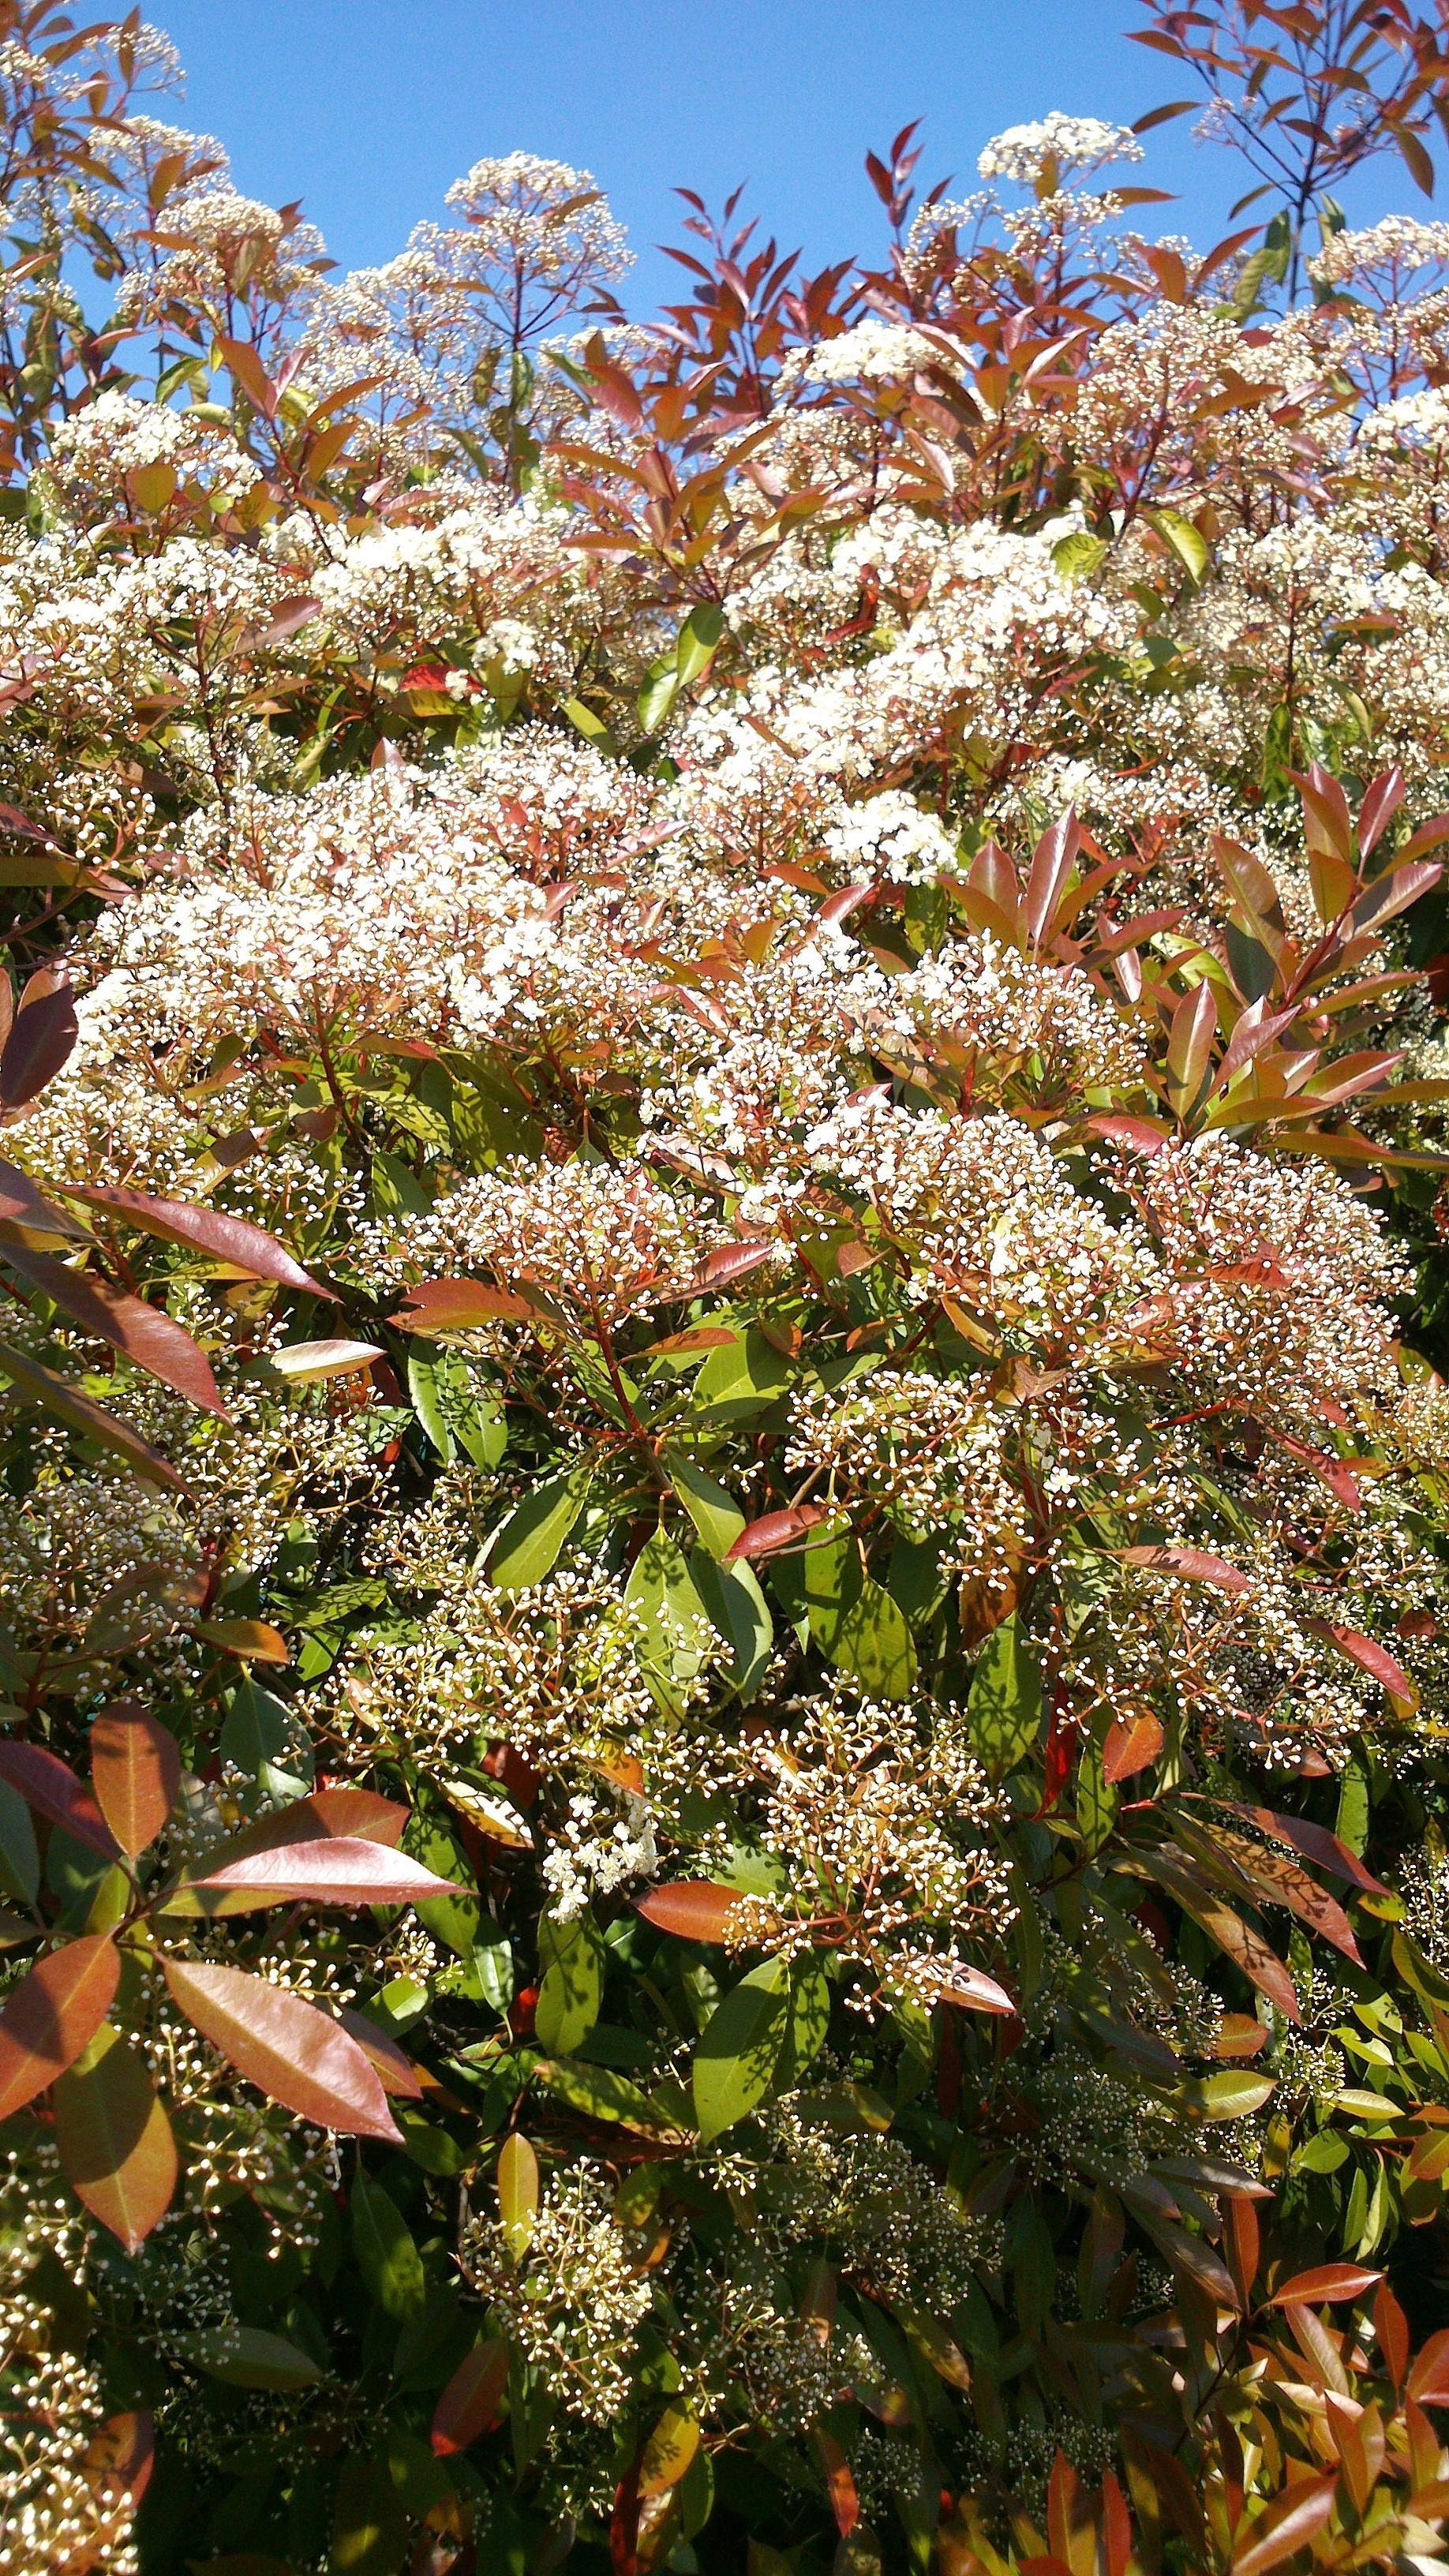
tree, branch, blossom, plant, leaf, flower, bush, food, red, produce, evergreen, autumn, botany, garden, flora, season, shrub, flowering plant, red robin, woody plant, land plant, gloss medlar